Yam (vegetable)

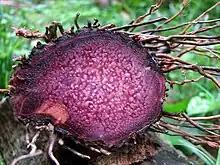
Freshly harvested purple yam ("D. alata") sliced for cross-section

Yams are cultivated for the consumption of their starchy tubers in many temperate and tropical regions, especially in West Africa, South America and the Caribbean, Asia, and Oceania. About 95% of yam crops are grown in Africa.